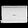
Label: Bag